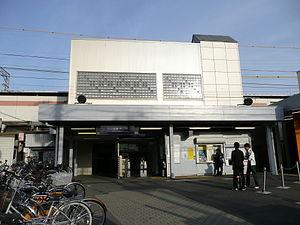
La gare de Sekime est une gare ferroviaire de la ville d'Osaka au Japon. Elle est située dans l'arrondissement de Jōtō. La gare est gérée par la compagnie Keihan.